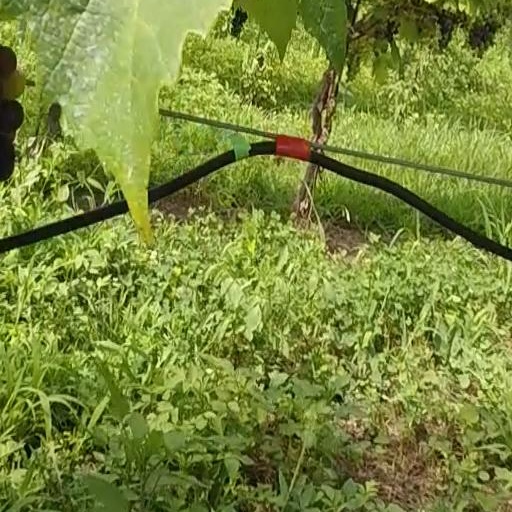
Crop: grape